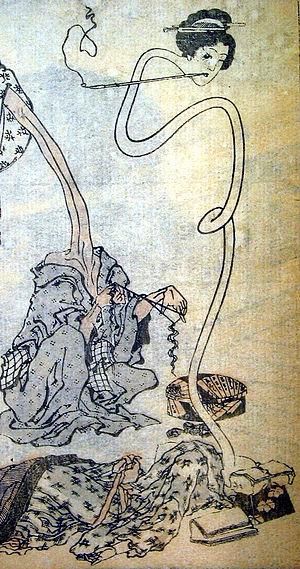
Le rokurokubi est une créature étrange de la mythologie japonaise, proche du nukekubi. Le jour, on dirait quelqu'un de tout à fait normal mais la nuit, son cou s'allonge.
Le kiseru est une pipe traditionnelle japonaise, longue et fine, de bambou ou métallique. Le kiseru permet de fumer un tabac à coupe très fine : le kizami.